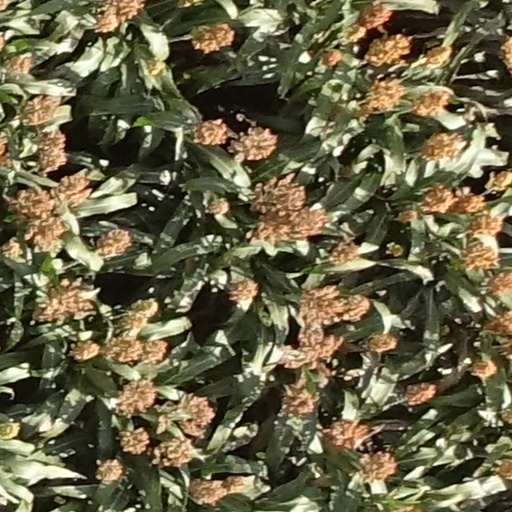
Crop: sorghum